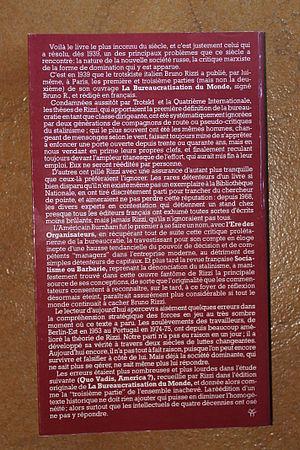
Quatrième de couverture rédigée par Guy Debord du livre de Bruno Rizzi, ""L'URSS: collectivisme bureaucratique. La Bureaucratisation du monde"", éditions Champ Libre, 1976"
Guy Debord, né le 28 décembre 1931 à Paris et mort le 30 novembre 1994 à Bellevue-la-Montagne, est un écrivain, théoricien, cinéaste, poète et révolutionnaire français. Il se considère avant tout comme un stratège. C'est lui qui a conceptualisé la notion sociopolitique de « spectacle », développée dans son œuvre la plus connue, La Société du spectacle. Debord a été l'un des fondateurs de l'Internationale lettriste de 1952 à 1957, puis de l'Internationale situationniste de 1957 à 1972, dont il a dirigé la revue française.
Champ libre est une maison d'édition créée à Paris en 1969 par Gérard Lebovici, Gérard Guégan, Alain Le Saux et Floriana Lebovici pour publier des ouvrages de critique sociale reflétant des courants de gauche critique et d'extrême gauche non léniniste de l'époque. De nombreux classiques de l'anarchisme, de la littérature, de l'histoire militaire et stratégique, et d'ouvrages sur les avant-gardes artistiques y seront également édités. En vingt-deux ans, Champ libre a publié 230 livres.
Bruno Rizzi est un théoricien marxiste hétérodoxe, proche du trotskysme, connu principalement pour La Bureaucratisation du monde.